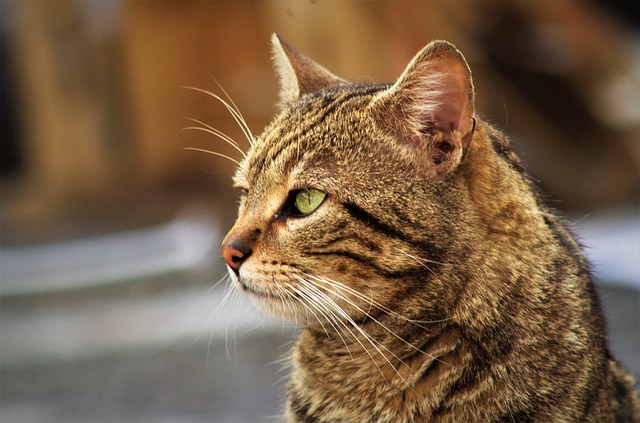
Label: cat